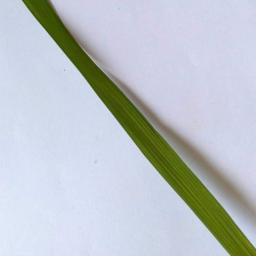
Label: Rice___Healthy